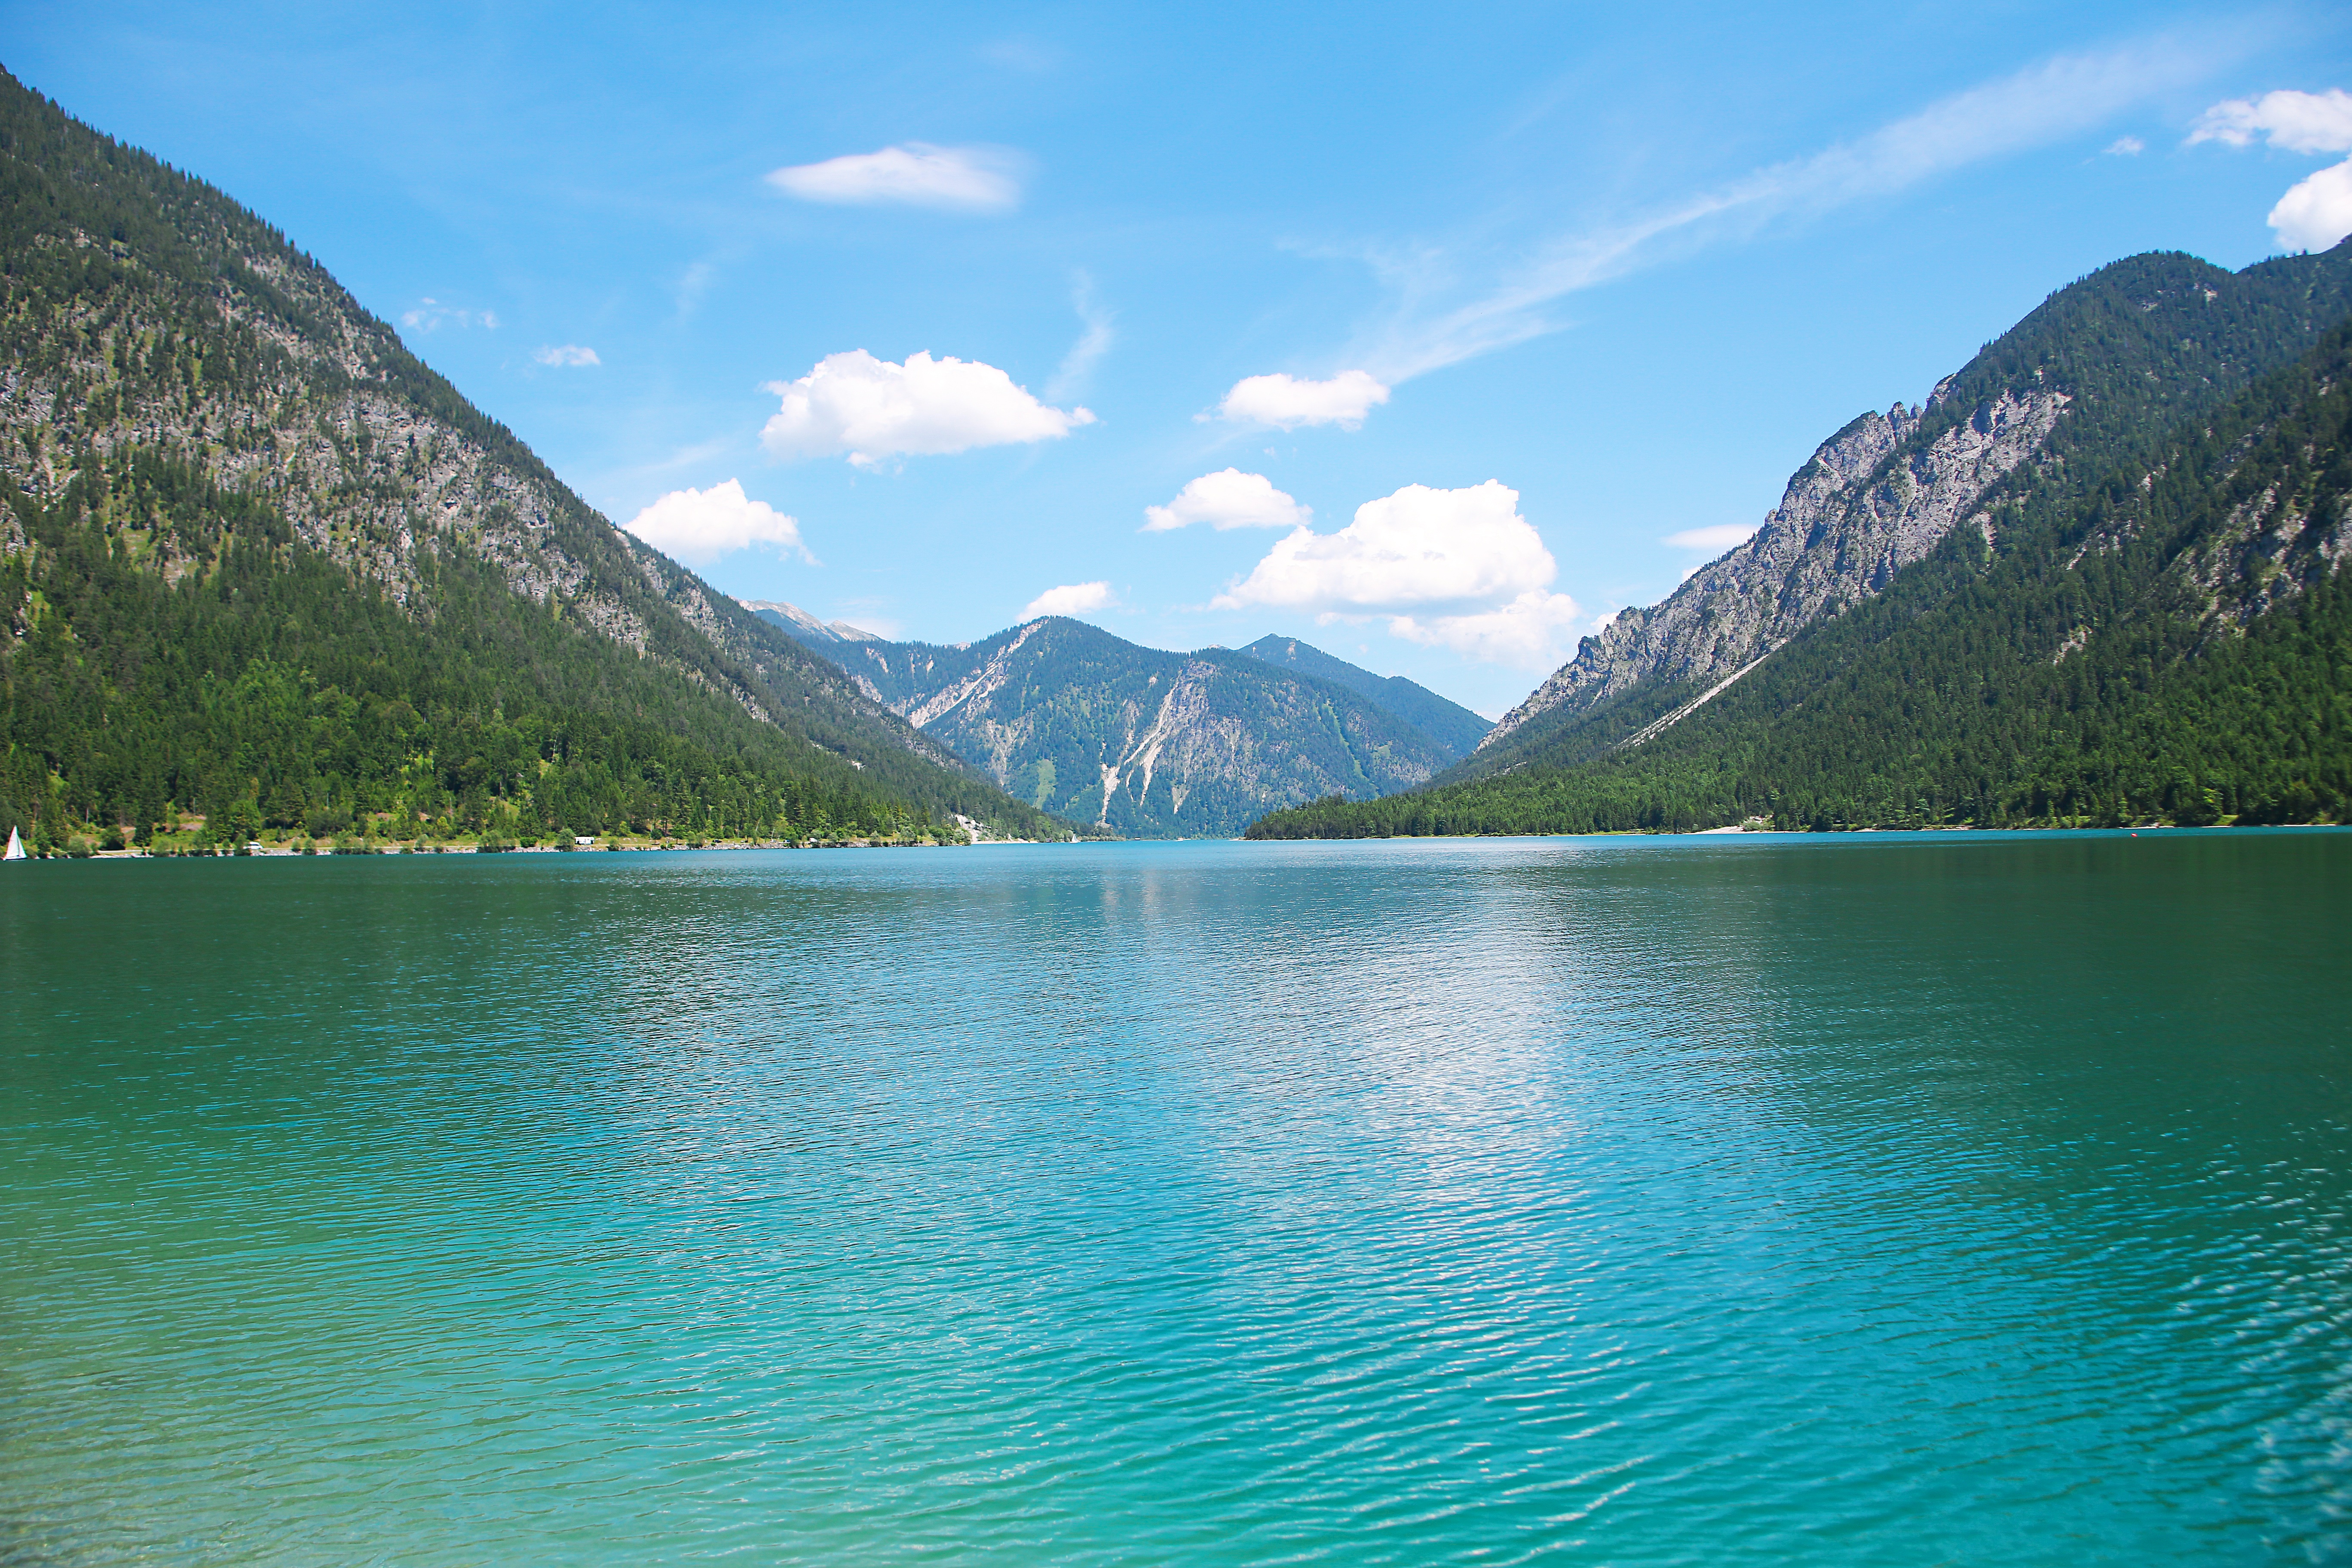
landscape, water, nature, forest, mountain, lake, mountain range, summer, idyllic, europe, bay, fjord, rest, reservoir, highland, body of water, austria, mountains, alps, horizontal, bergsee, still, loch, idyll, crater lake, landform, in the free, tarn, plansee, mountainous landforms, glacial landform